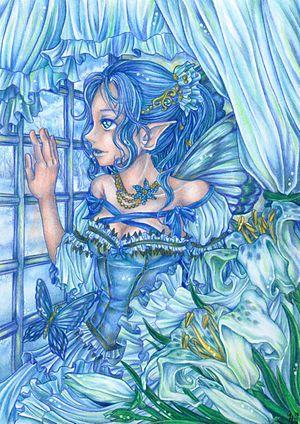
L’elfe est, dans la littérature de fantasy et le jeu de rôle, un être humanoïde fin, élancé et d'une grande beauté, dont le milieu naturel est généralement la forêt. Leur figure est majoritairement inspirée de l'œuvre de John Ronald Reuel Tolkien, qui s'est lui-même inspiré de l'elfe de la mythologie et du folklore populaire. L'auteur britannique leur a attribué l'apparence physique précitée, de même qu'un penchant pour la mélancolie et la nostalgie en raison du déclin de leur civilisation face à celle de l'homme. Depuis, cette vision a été reprise, modifiée et largement véhiculée dans plusieurs œuvres littéraires et jeux de rôles. Les elfes sont généralement décrits comme des êtres intelligents, plus grands et plus fins que les humains, bien que dotés d'une longévité exceptionnelle. Leurs oreilles sont censées être pointues, ce qui permettrait de les reconnaître sans ambiguïté. La civilisation des elfes a ainsi acquis une réputation de grand raffinement, bien qu'elle soit en décadence ou retirée du monde. Les elfes sont souvent opposés aux nains, notamment du fait de leur physique : les elfes sont grands, fins et élancés, tandis que les nains sont petits, trapus et résistants.